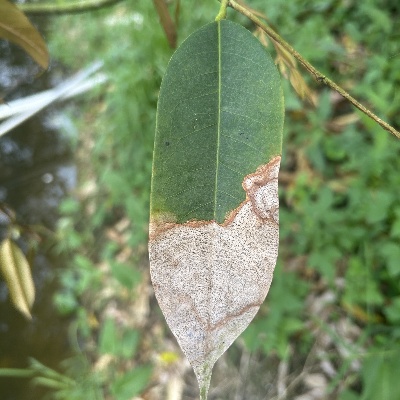
Label: Leaf_Colletotrichum